Cytherea (actress)

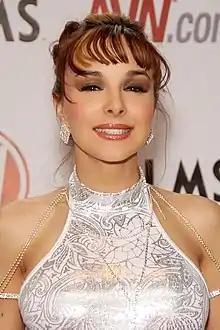
Cytherea in 2011

Cytherea is an American pornographic actress and model. She is known for her ability to ejaculate (known as "squirting" in the adult industry) while performing sex acts.